West Edmonton Mall

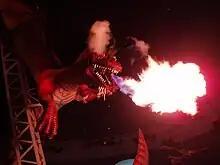
The former fire-breathing dragon animatronic at Scotiabank Theatre, 28 March 2007.

On 23 December 2000, a 22-year-old man drowned in a recreational lagoon. A man matching his description was seen swimming at about 2:30 am as the nearby drinking establishments had closed, though a second security check did not find anyone in the lagoon area. The man's body was found around 10:30 am later that morning, fully clothed except for his shoes and jacket, which were never located. He is believed to have accidentally drowned while under the influence of drinking alcohol and cannabis.